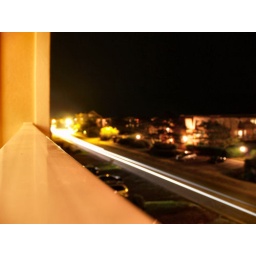
on the 3rd floor at our house in ocean isle, north carolina